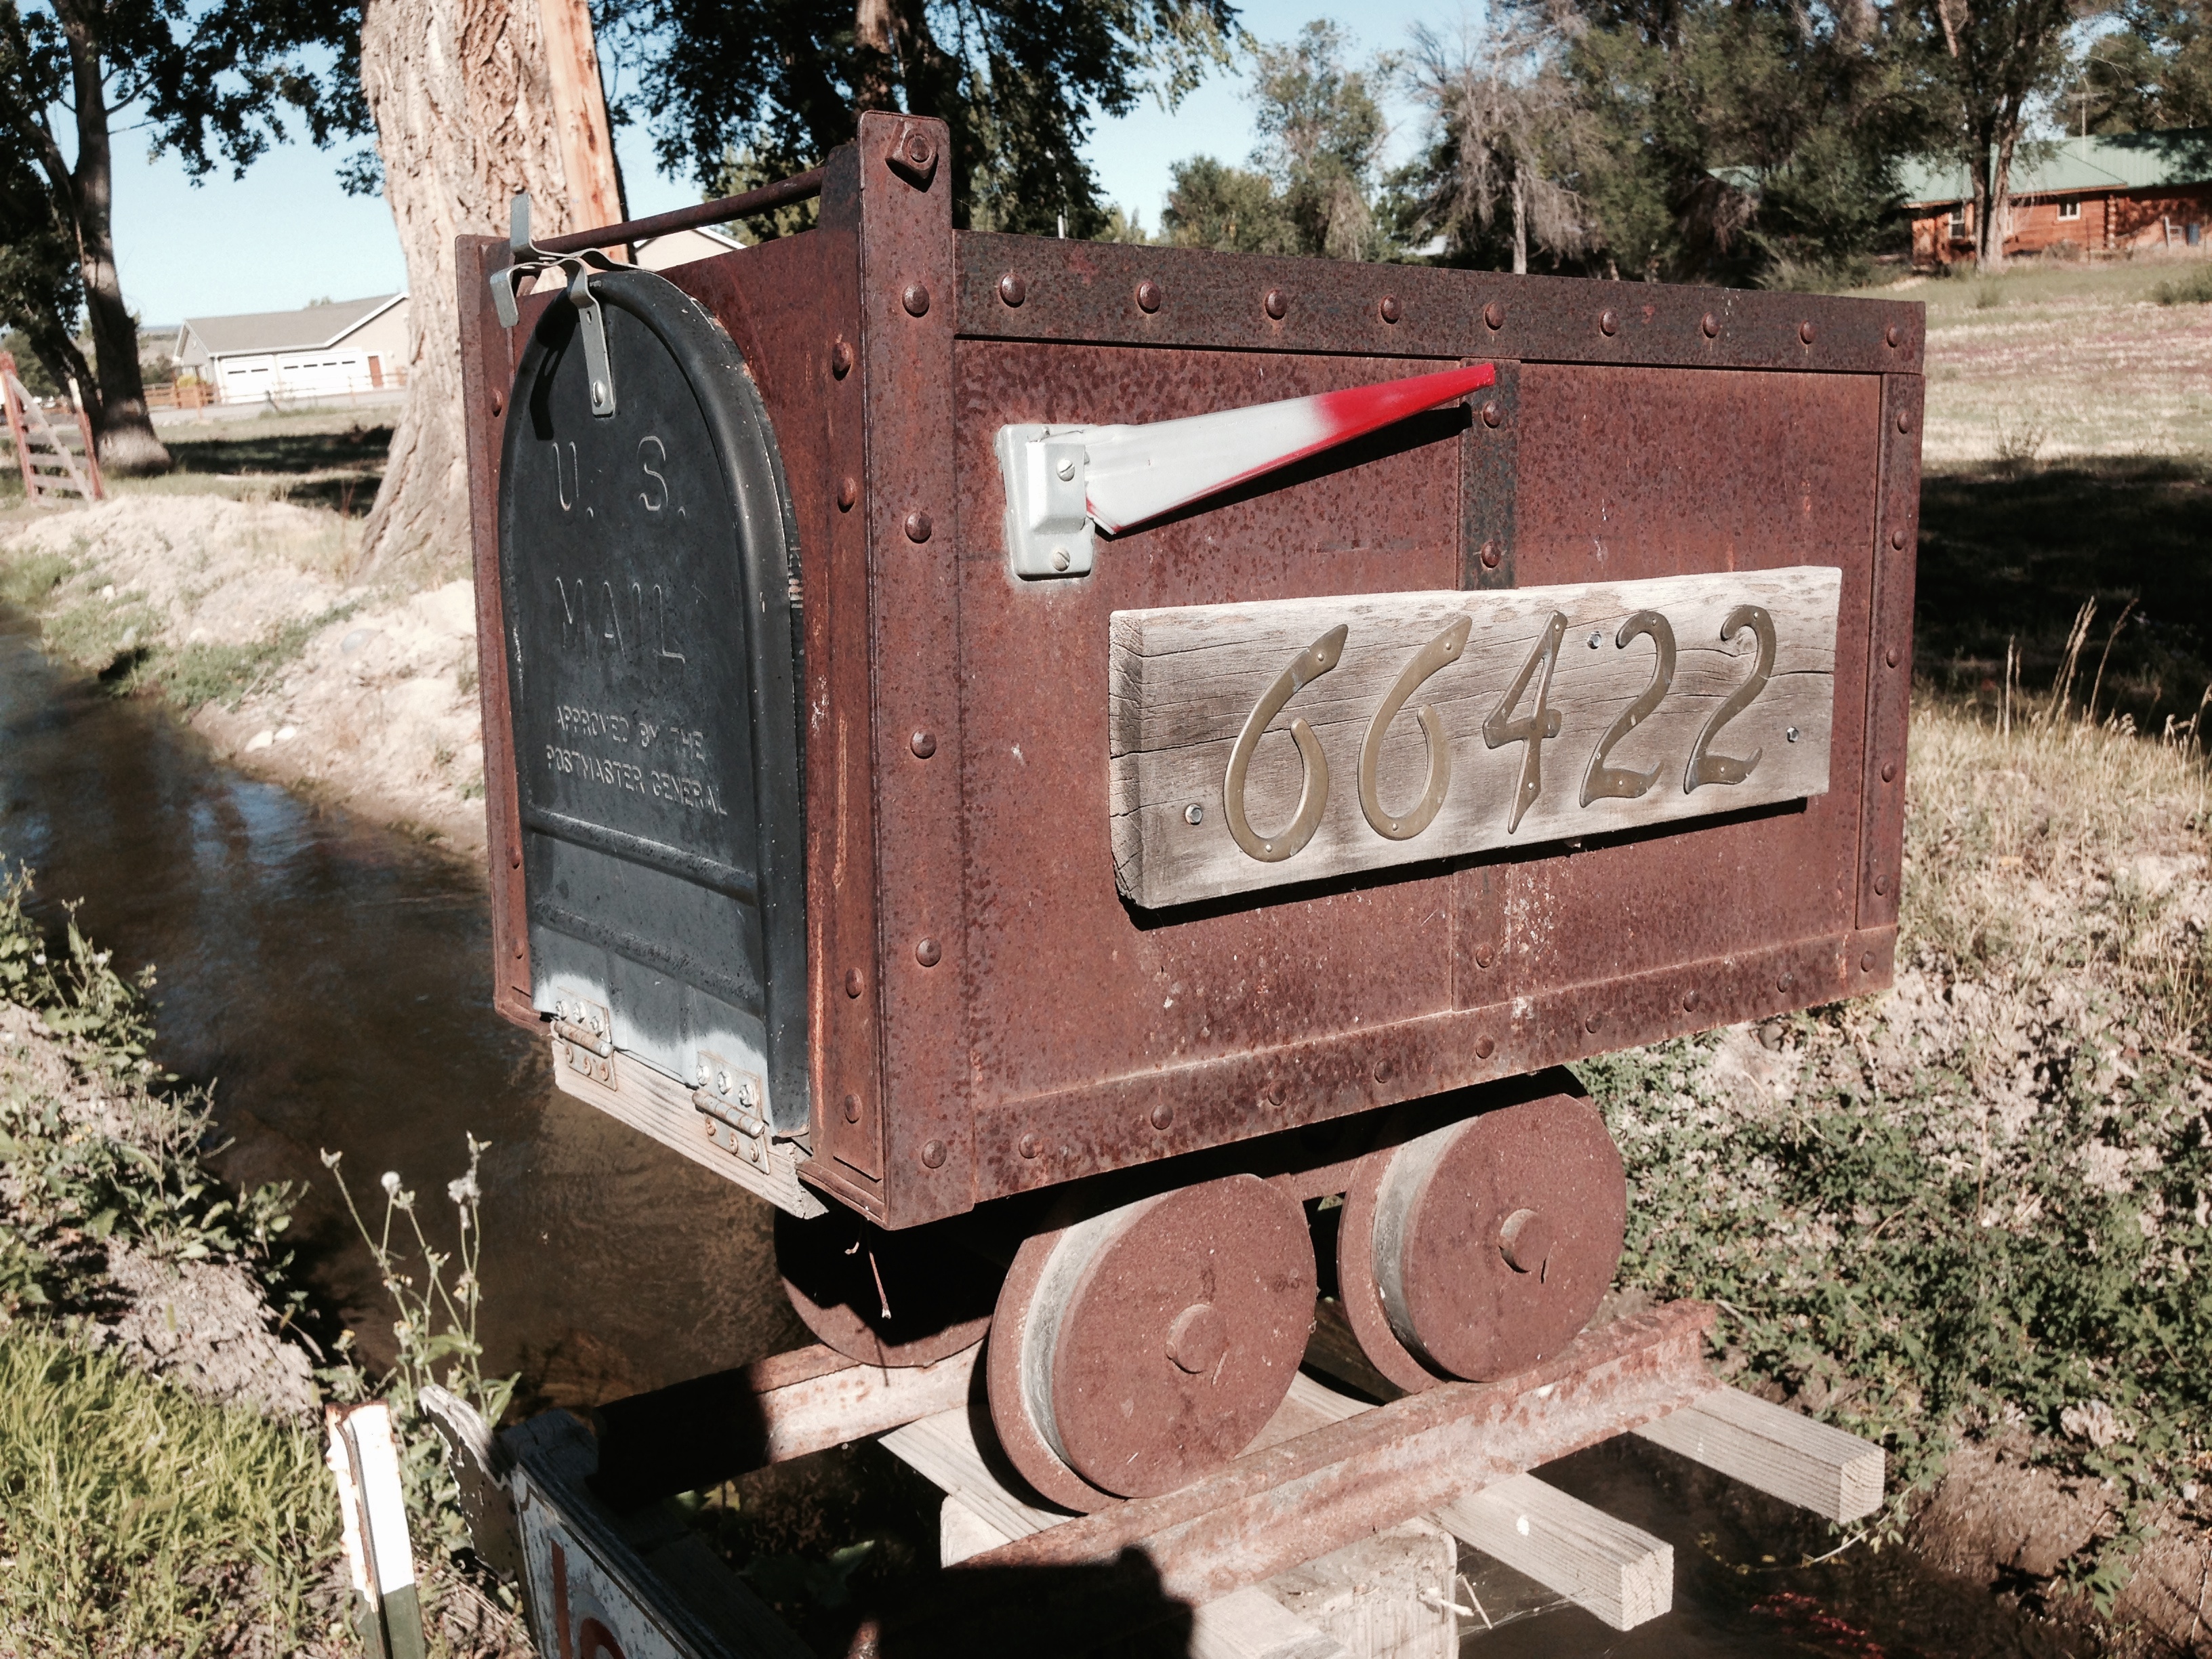
wood, transport, vehicle, mailbox, locomotive, rolling stock